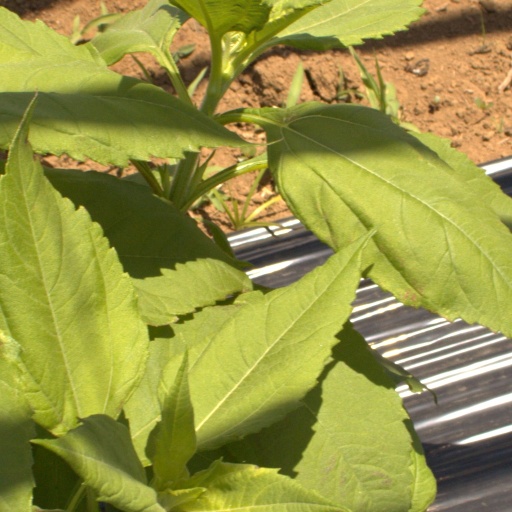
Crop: Jerusalem artichoke